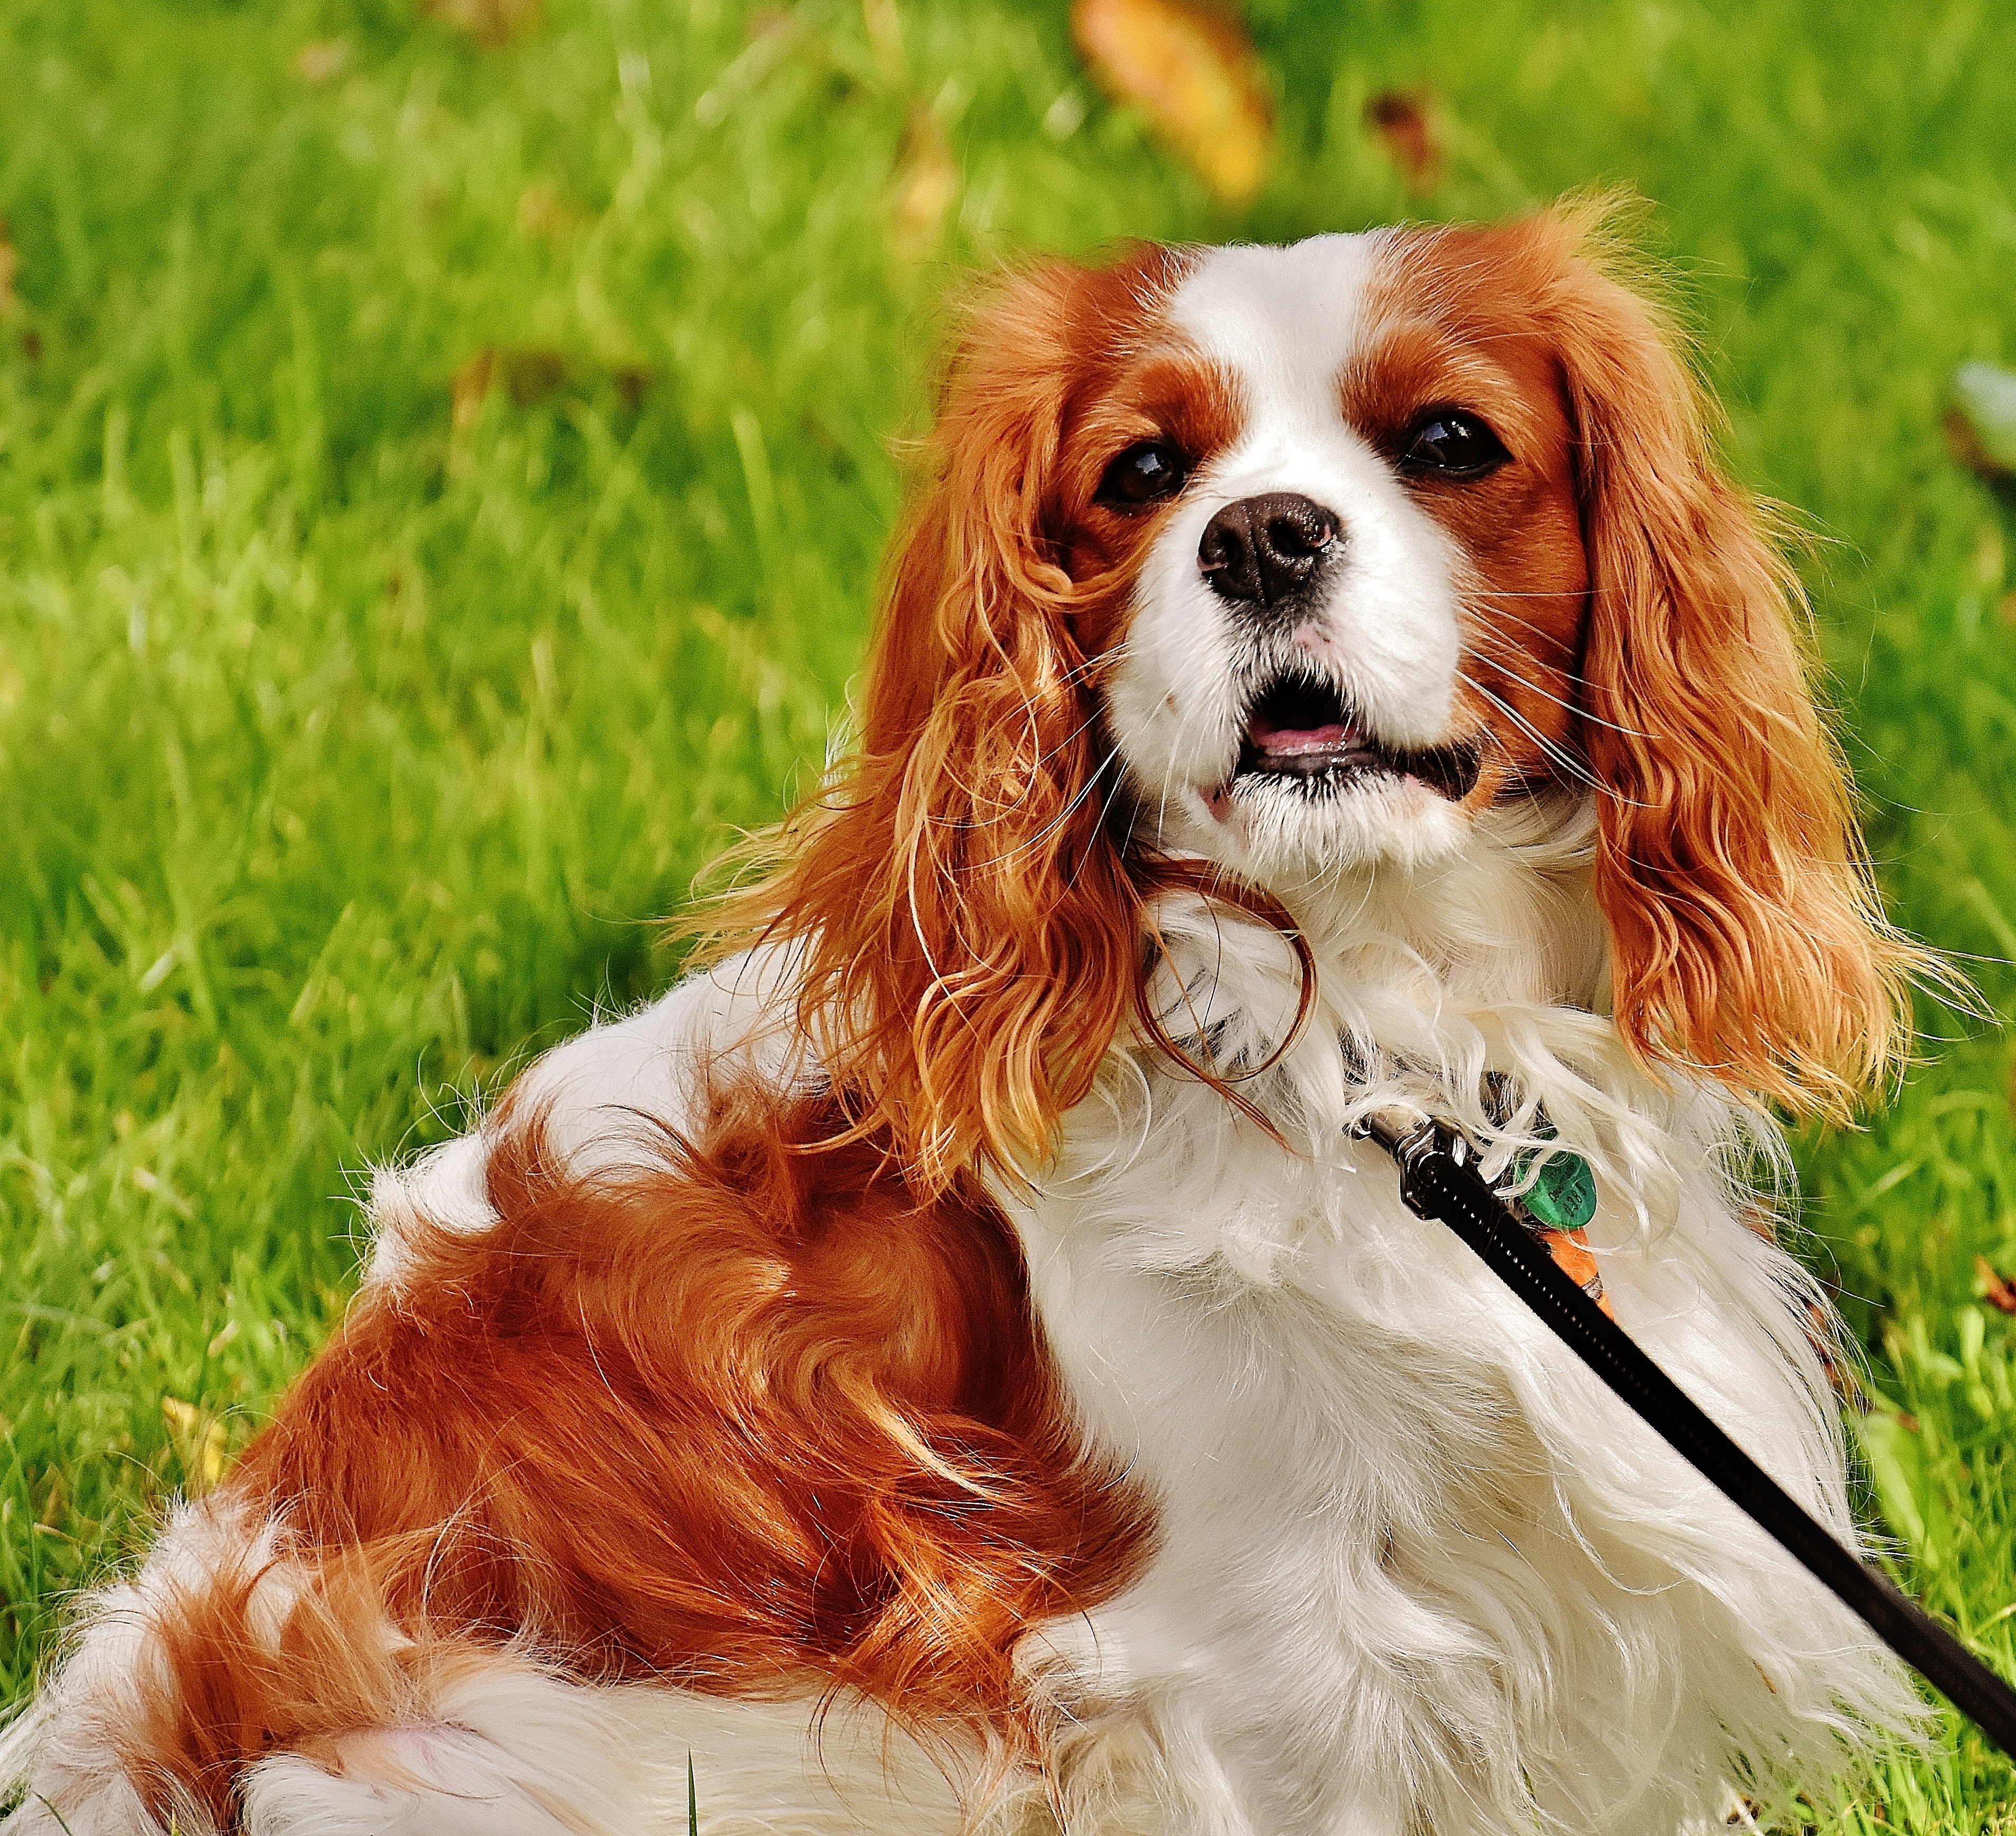
white, dog, animal, cute, pet, fur, brown, mammal, spaniel, vertebrate, funny, dog breed, cavalier king charles spaniel, king charles spaniel, dog like mammal, english cocker spaniel, kooikerhondje, english springer spaniel, drentse patrijshond, french spaniel, welsh springer spaniel, phalene